Chokutō

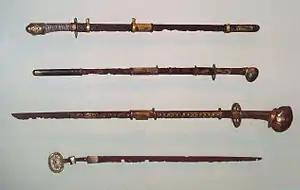
Japanese straight swords, 6–7th century, Kofun period, Met Museum

The is a straight, single-edged Japanese sword that was mainly produced prior to the 9th century. Its basic style is likely derived from similar swords of ancient China. Chokutō were used on foot for stabbing or slashing and were worn hung from the waist. Until the Heian period such swords were called , distinct from "tachi" written as , as the latter refers to curved swords.